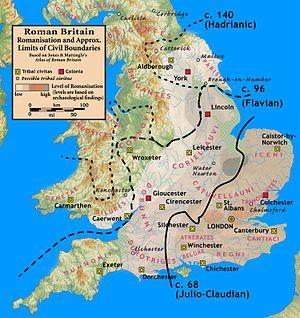
Le latin britannique ou latin britannique vulgaire était le latin vulgaire parlé en Grande-Bretagne durant les périodes romaines et post-romaines. Sous domination romaine, le latin est devenu la langue principale des élites, particulièrement dans les parties les plus romanisées de l'île, à savoir le sud et l'est. Toutefois, il n'a jamais réellement remplacé la langue brittonique commune des Bretons indigènes, surtout dans le nord et dans l'est, régions moins romanisées. Ces dernières années, un débat entre universitaires s'est élevé autour de la question des différences entre le latin britannique et les latins continentaux, qui se sont développés pour donner naissances aux langues romanes.
Les Britto-Romains sont les Bretons insulaires romanisés à la suite de la conquête de la Grande-Bretagne par l'Empire romain au cours du Iᵉʳ siècle. Ces populations celtes adoptent une partie des coutumes romaines, sans pour autant abandonner leur langue et certaines de leurs coutumes.